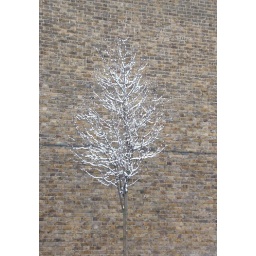
Snow covered tree skeleton against a brick wall